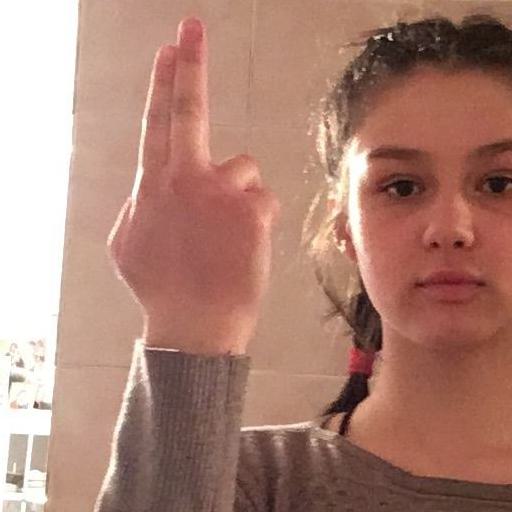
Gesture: two_up_inverted